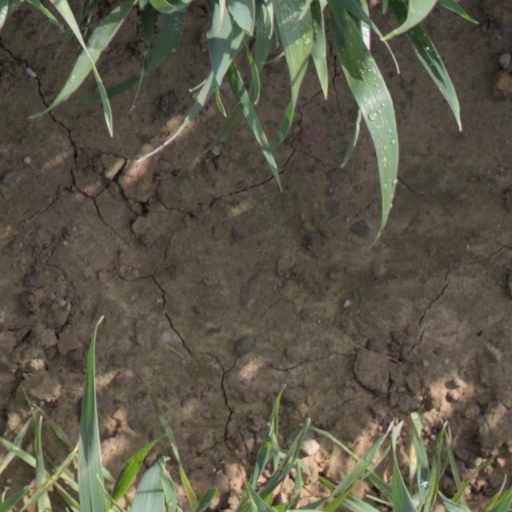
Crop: wheat